Cast-iron architecture

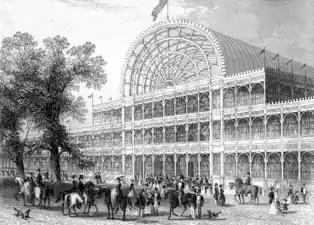
Crystal Palace, London, 1851

In the 1840s the cheapness and malleability of cast iron led James Bogardus of New York City to develop the idea of buildings using cast iron for complete decorative facades, which were far cheaper than traditional carved-stone, but could be painted to give the appearance of stone. His first was put up in 1848, quickly followed by many more, and he promoted the idea in a pamphlet "Cast Iron Buildings: Their Construction and Advantages" (1858). The idea was taken up by other notable pioneer Daniel D. Badger, whose iron works in the East Village turned out "some of the most dramatic iron buildings this country has ever seen", most notably the E. V. Haughwout Building in 1857. Particularly popular for warehouse / industrial buildings, but also for department stores, the streets of the SoHo and Tribeca areas of New York and what is now known as the Old City area of Philadelphia were soon lined with elaborate Renaissance Revival style facades. Warehouse districts in smaller US cities soon also saw many examples, but most have been demolished. The West Main District, Louisville Kentucky has the most surviving examples, with about 10 in a three block stretch. The Skidmore/Old Town Historic District in Portland, Oregon also features a number of examples remaining from a once extensive district. In Europe, cast-iron architecture was never popular, except in the growing industrial city of Glasgow, Scotland, where a few survive, such as the 1872 Ca d’Oro Building.